Maly Vysotsky Island

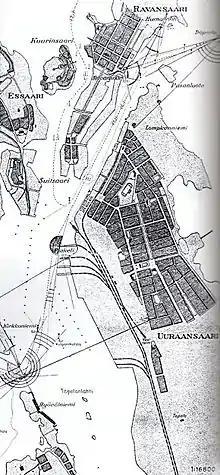
Finnish map of the Vysotsk area ("Uuras") with Malyj Vysotskij ("Ravansaari") at the top

Maly Vysotsky Island or Malyj Vysotskij Island is an island in northwest Russia, that was leased to Finland. It is located in Vyborg Bay, next to Vysotsk, 12 km (7 miles) southwest of Vyborg.